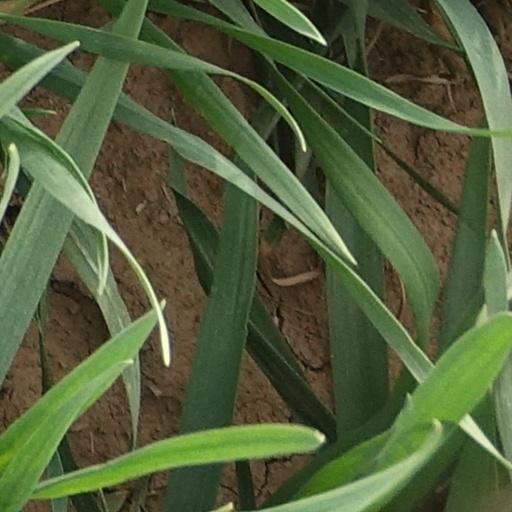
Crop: wheat